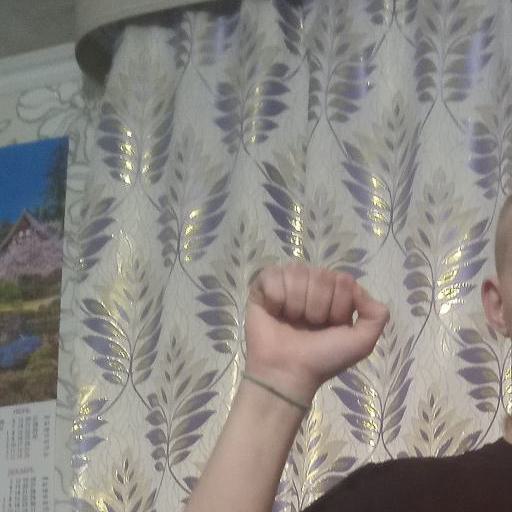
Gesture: fist